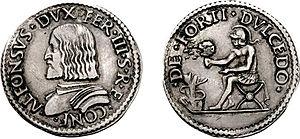
Alphonse Iᵉʳ d'Este, successeur d'Hercule Iᵉʳ d'Este, fut duc de Ferrare, Modène et Reggio d'Émilie. Il fut, tout comme son père, condottiere au service des puissants.